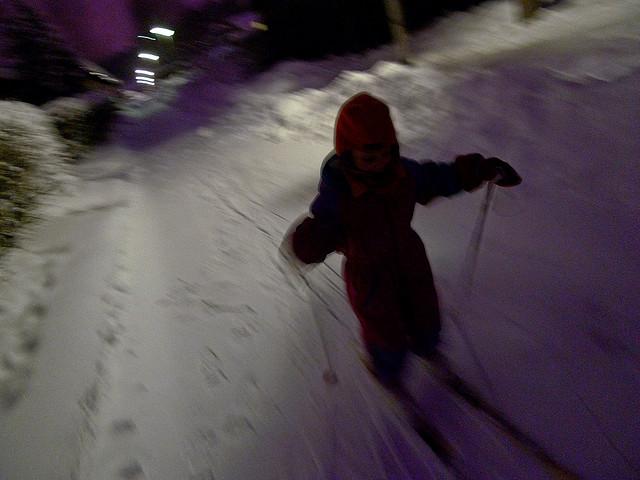
A person skis down a hill at night.